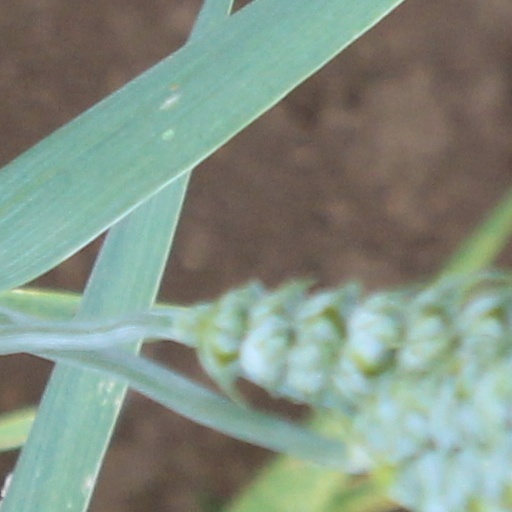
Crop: wheat